Belgian refugees in the Netherlands during the First World War

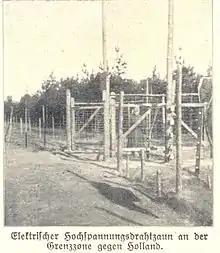
The Wire of Death electric fence along the border between Belgium and the Netherlands.

In 1915 the German army built a 332 kilometre long electric fence along the border between Belgium and the Netherlands. The high voltage electric fence was kept electrified until the end of the war. It is estimated that between 2,000 and 3,000 people, including Belgian refugees, died attempting to cross the fence.